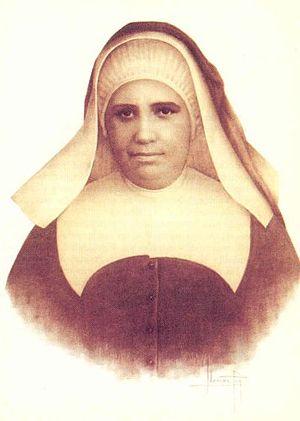
Le pape Jean-Paul II a canonisé, pendant son pontificat 482 saints, au cours de 52 cérémonies de canonisation, parmi lesquelles 38 se sont déroulées au Vatican et 14 au cours des visites pastorales qu'il a effectuées hors d'Italie. En presque 27 ans de pontificat, Jean-Paul II a quasiment canonisé autant de personnes que durant les cinq derniers siècles.
Marie Rose Molas y Vallvé est une religieuse espagnole fondatrice des sœurs de Notre Dame de la Consolation et reconnue sainte par l'Église catholique.